Nymphodora Semenova

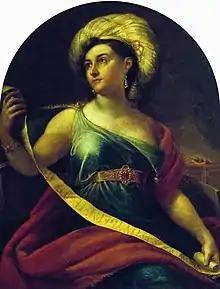
Semenova by Kiprenskiy as Sybil

Nymphodora Semenova (1787–1876), was a Russian opera singer. She was engaged at the Imperial Theatres in 1807–1828, during which she had a successful career and referred to as the elite of her profession of her generation. She was the sister of Ekaterina Semenova.